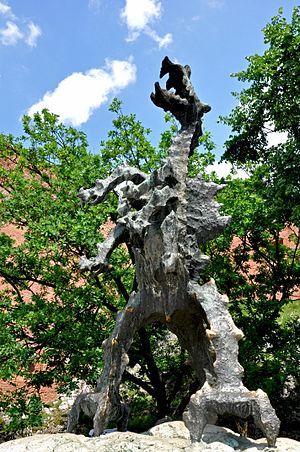
Le Wawel est une colline fortifiée qui surplombe la Vistule et la vielle ville de Cracovie, l'ancienne capitale de la Pologne. En plus d'être l'ancien siège des rois polonais, la colline du Wawel abrite également une cathédrale qui est à la fois un sanctuaire et une nécropole nationale, où des rois, des reines, des poètes et des héros nationaux de la Pologne sont enterrés. C'est un lieu privilégié pour les Polonais car il constitue un témoignage important de l'histoire de la nation.